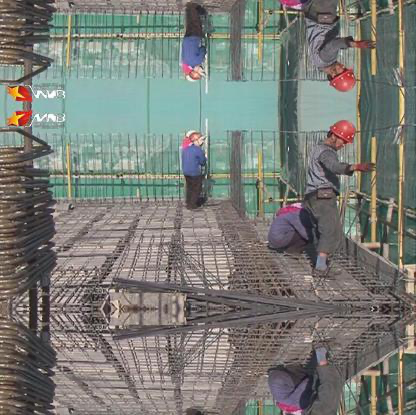
Objects in the image:
label: helmet
label: helmet